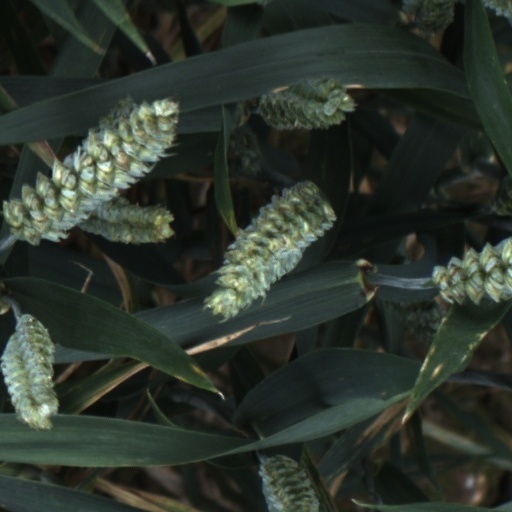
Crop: wheat